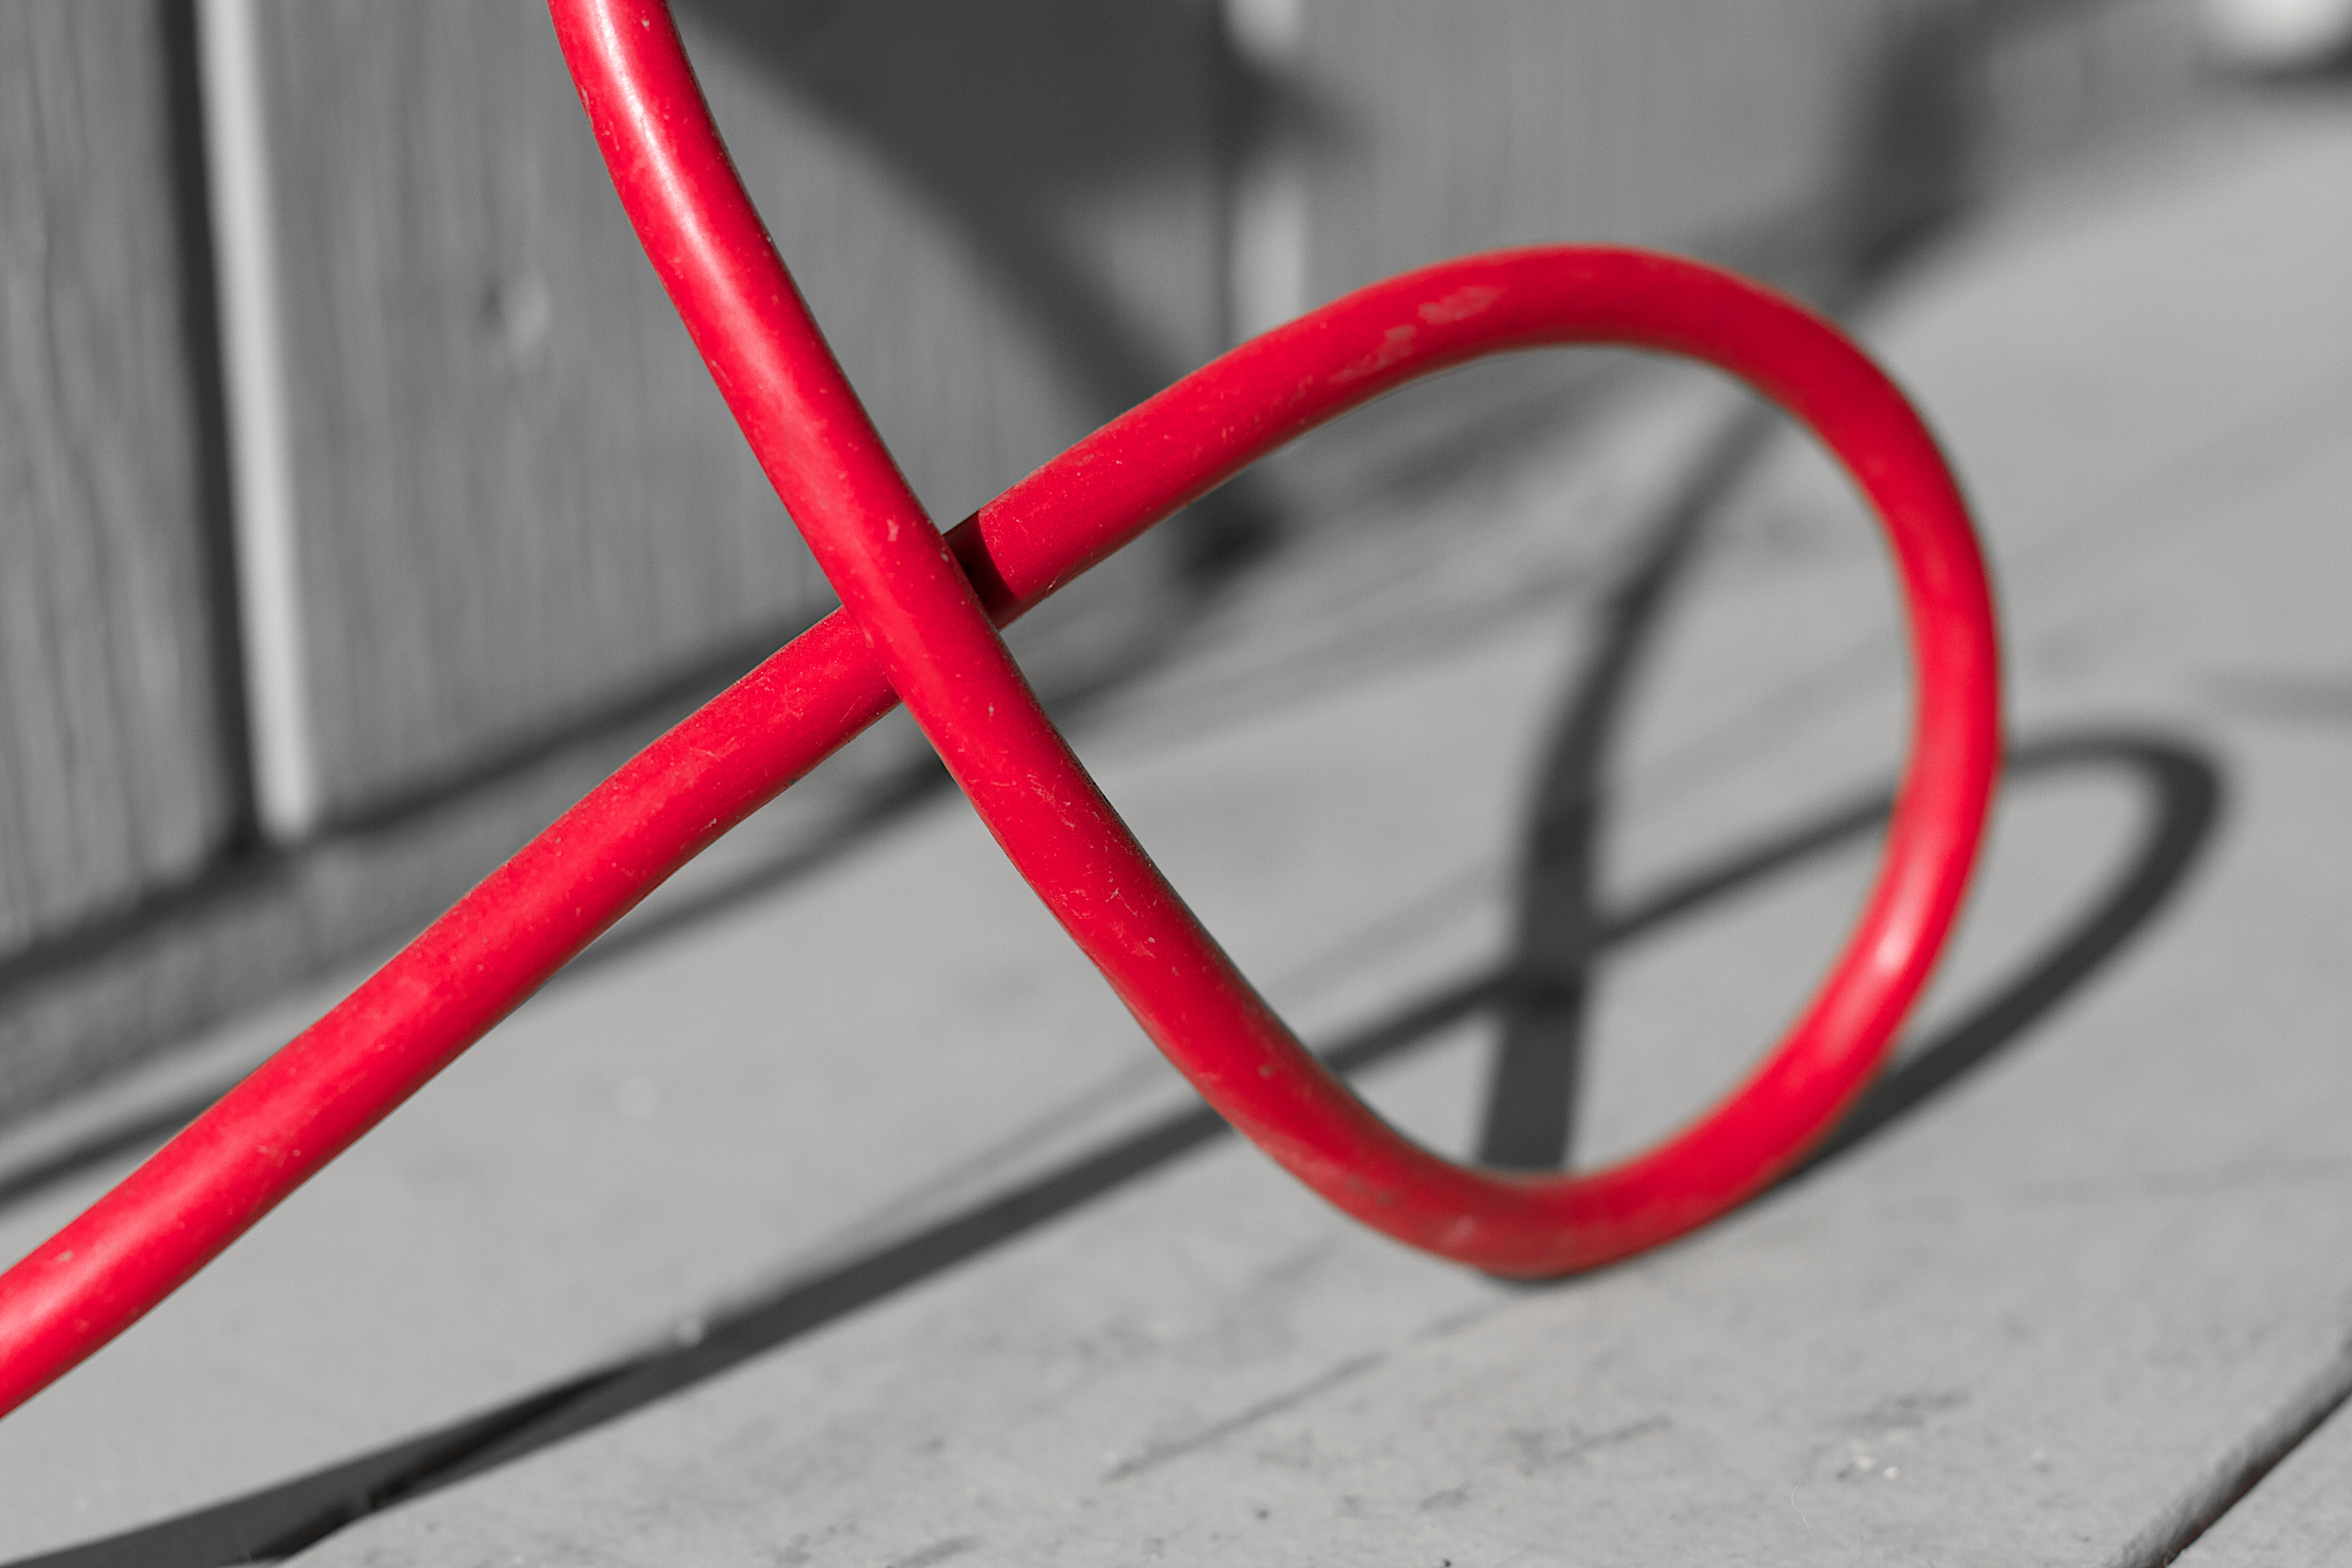
wheel, bicycle, line, red, circle, font, bicycle frame